Highway 16 (Israel)

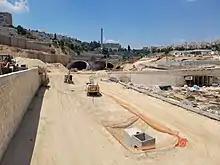
Construction works for the Yefe Nof tunnel and the Beyth intersection. In the background, left to right: Bayit VeGan neighborhood, Shaare Zedek hospital, Ramat Beit Hakerem neighborhood

The plan was approved in 2011, again with further delays pending public review. According to the National Roads Company, the plan was approved and budgeted at the end of 2012. After many delays, the construction contract was finally awarded in August 2018, with construction expected to begin in 2019 and last through 2023.